Amy's Ice Creams

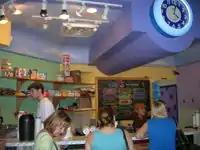
Interior of Amy's Ice Creams at its Austin Arboretum location.

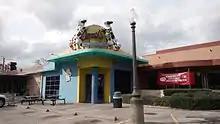
Amy's Ice Creams in Upper Kirby, Houston

Amy's Ice Creams is a privately owned chain of ice cream shops in Texas with headquarters in Austin. The "Austin Chronicle" described Amy's as a "quintessentially Austin institution" which "dominates the local ice cream scene." Amy's ice cream is owned by Amy Simmons. The readers of the "Austin Chronicle" have voted Amy's the best "reader's ice cream" eight consecutive years.